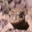
Label: frog